Adidas Brazuca

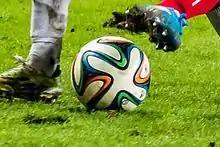
The Brazuca being used in the Ekstraklasa in 2015

The original Brazuca balls for the World Cup finals were contract manufactured in Pakistan, however bona fide replica balls are made in both China and Pakistan.